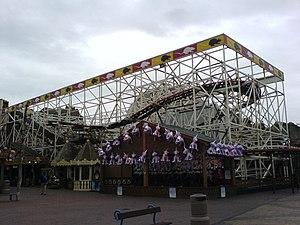
Wild Mouse , montagnes russes à Pleasure Beach, Blackpool
Wild Mouse est un ancien parcours de montagnes russes en bois de type Wild mouse du parc Pleasure Beach, Blackpool, situé à Blackpool, dans le Lancashire, au Royaume-Uni.